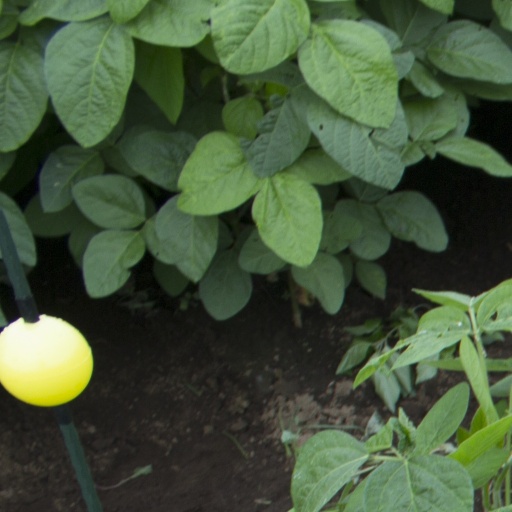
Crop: soybean